Darling Harbour

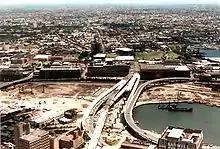
Redevelopment and urban renewal of the area in the early 1980s

Darling Harbour is named after Lieutenant-General Ralph Darling, who was Governor of New South Wales from 1825 to 1831. The area was originally known as Long Cove, but was generally referred to as Cockle Bay until 1826 when Governor Darling renamed it after himself. The name Cockle Bay has recently been restored in reference to the headwaters of the harbour. It was originally part of the commercial port of Sydney, including the Darling Harbour Railway Goods Yard. During the Great Depression, the eastern part of Darling Harbour ("Barangaroo") became known as The Hungry Mile, a reference to the waterside workers searching for jobs along the wharves.